Ryan Kelly (basketball)

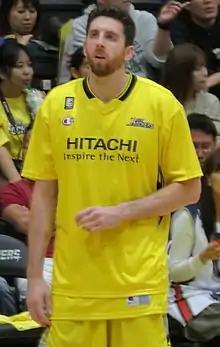
Kelly with the Sun Rockers

Ryan Matthew Kelly (born April 9, 1991) is an American professional basketball player for the Fukui Blowinds of the B.League in Japan. He played college basketball for Duke University.